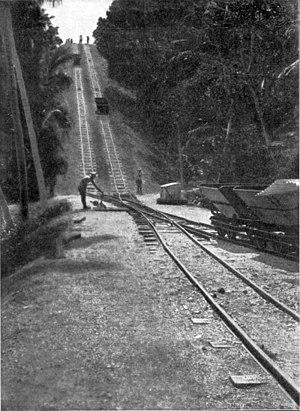
Chemin de fer de la mine de phosphate, Nauru
L'histoire de Nauru est celle d'une petite île de 21 km² isolée au sein du Pacifique central et qui forme aujourd'hui un État indépendant : la République de Nauru. Les événements antérieurs à sa colonisation à la fin du XIXᵉ siècle sont peu connus faute de sources écrites et en la quasi-absence de données archéologiques. Les faits postérieurs sont quant à eux intimement liés à l'histoire de son unique ressource : le minerai de phosphate.
Le chemin de fer de Nauru est une voie ferrée située à Nauru et formant l'intégralité du réseau ferré de ce pays et l'un des constituants du réseau de transport à Nauru. Elle est constituée d'une unique ligne à voie étroite de 3,9 kilomètres de long et uniquement destinée au transport du fret, plus précisément du minerai de phosphate. Sa construction a joué un rôle important dans l'exploitation de ce minerai qui a été l'unique ressource de Nauru durant tout le XXᵉ siècle jusqu'à son quasi épuisement au début du XXIᵉ siècle.
Le réseau de transport à Nauru adopte une structure relativement simple en raison de la petite taille de ce pays composé d'une seule île, et qui ne comporte pas de reliefs majeurs. Son isolement au milieu de l'océan Pacifique, à l'écart des grandes routes commerciales, limite les contacts du pays avec le reste du monde.